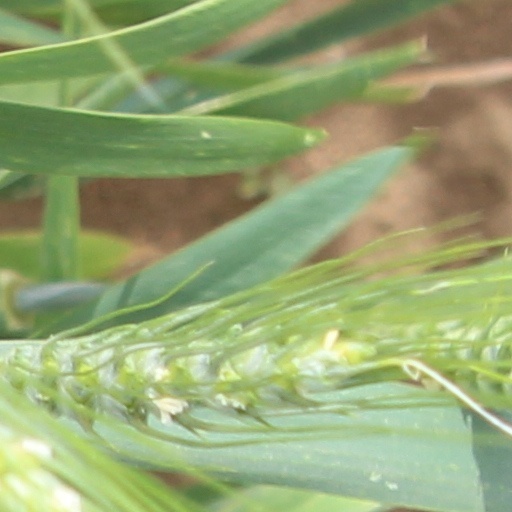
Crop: wheat